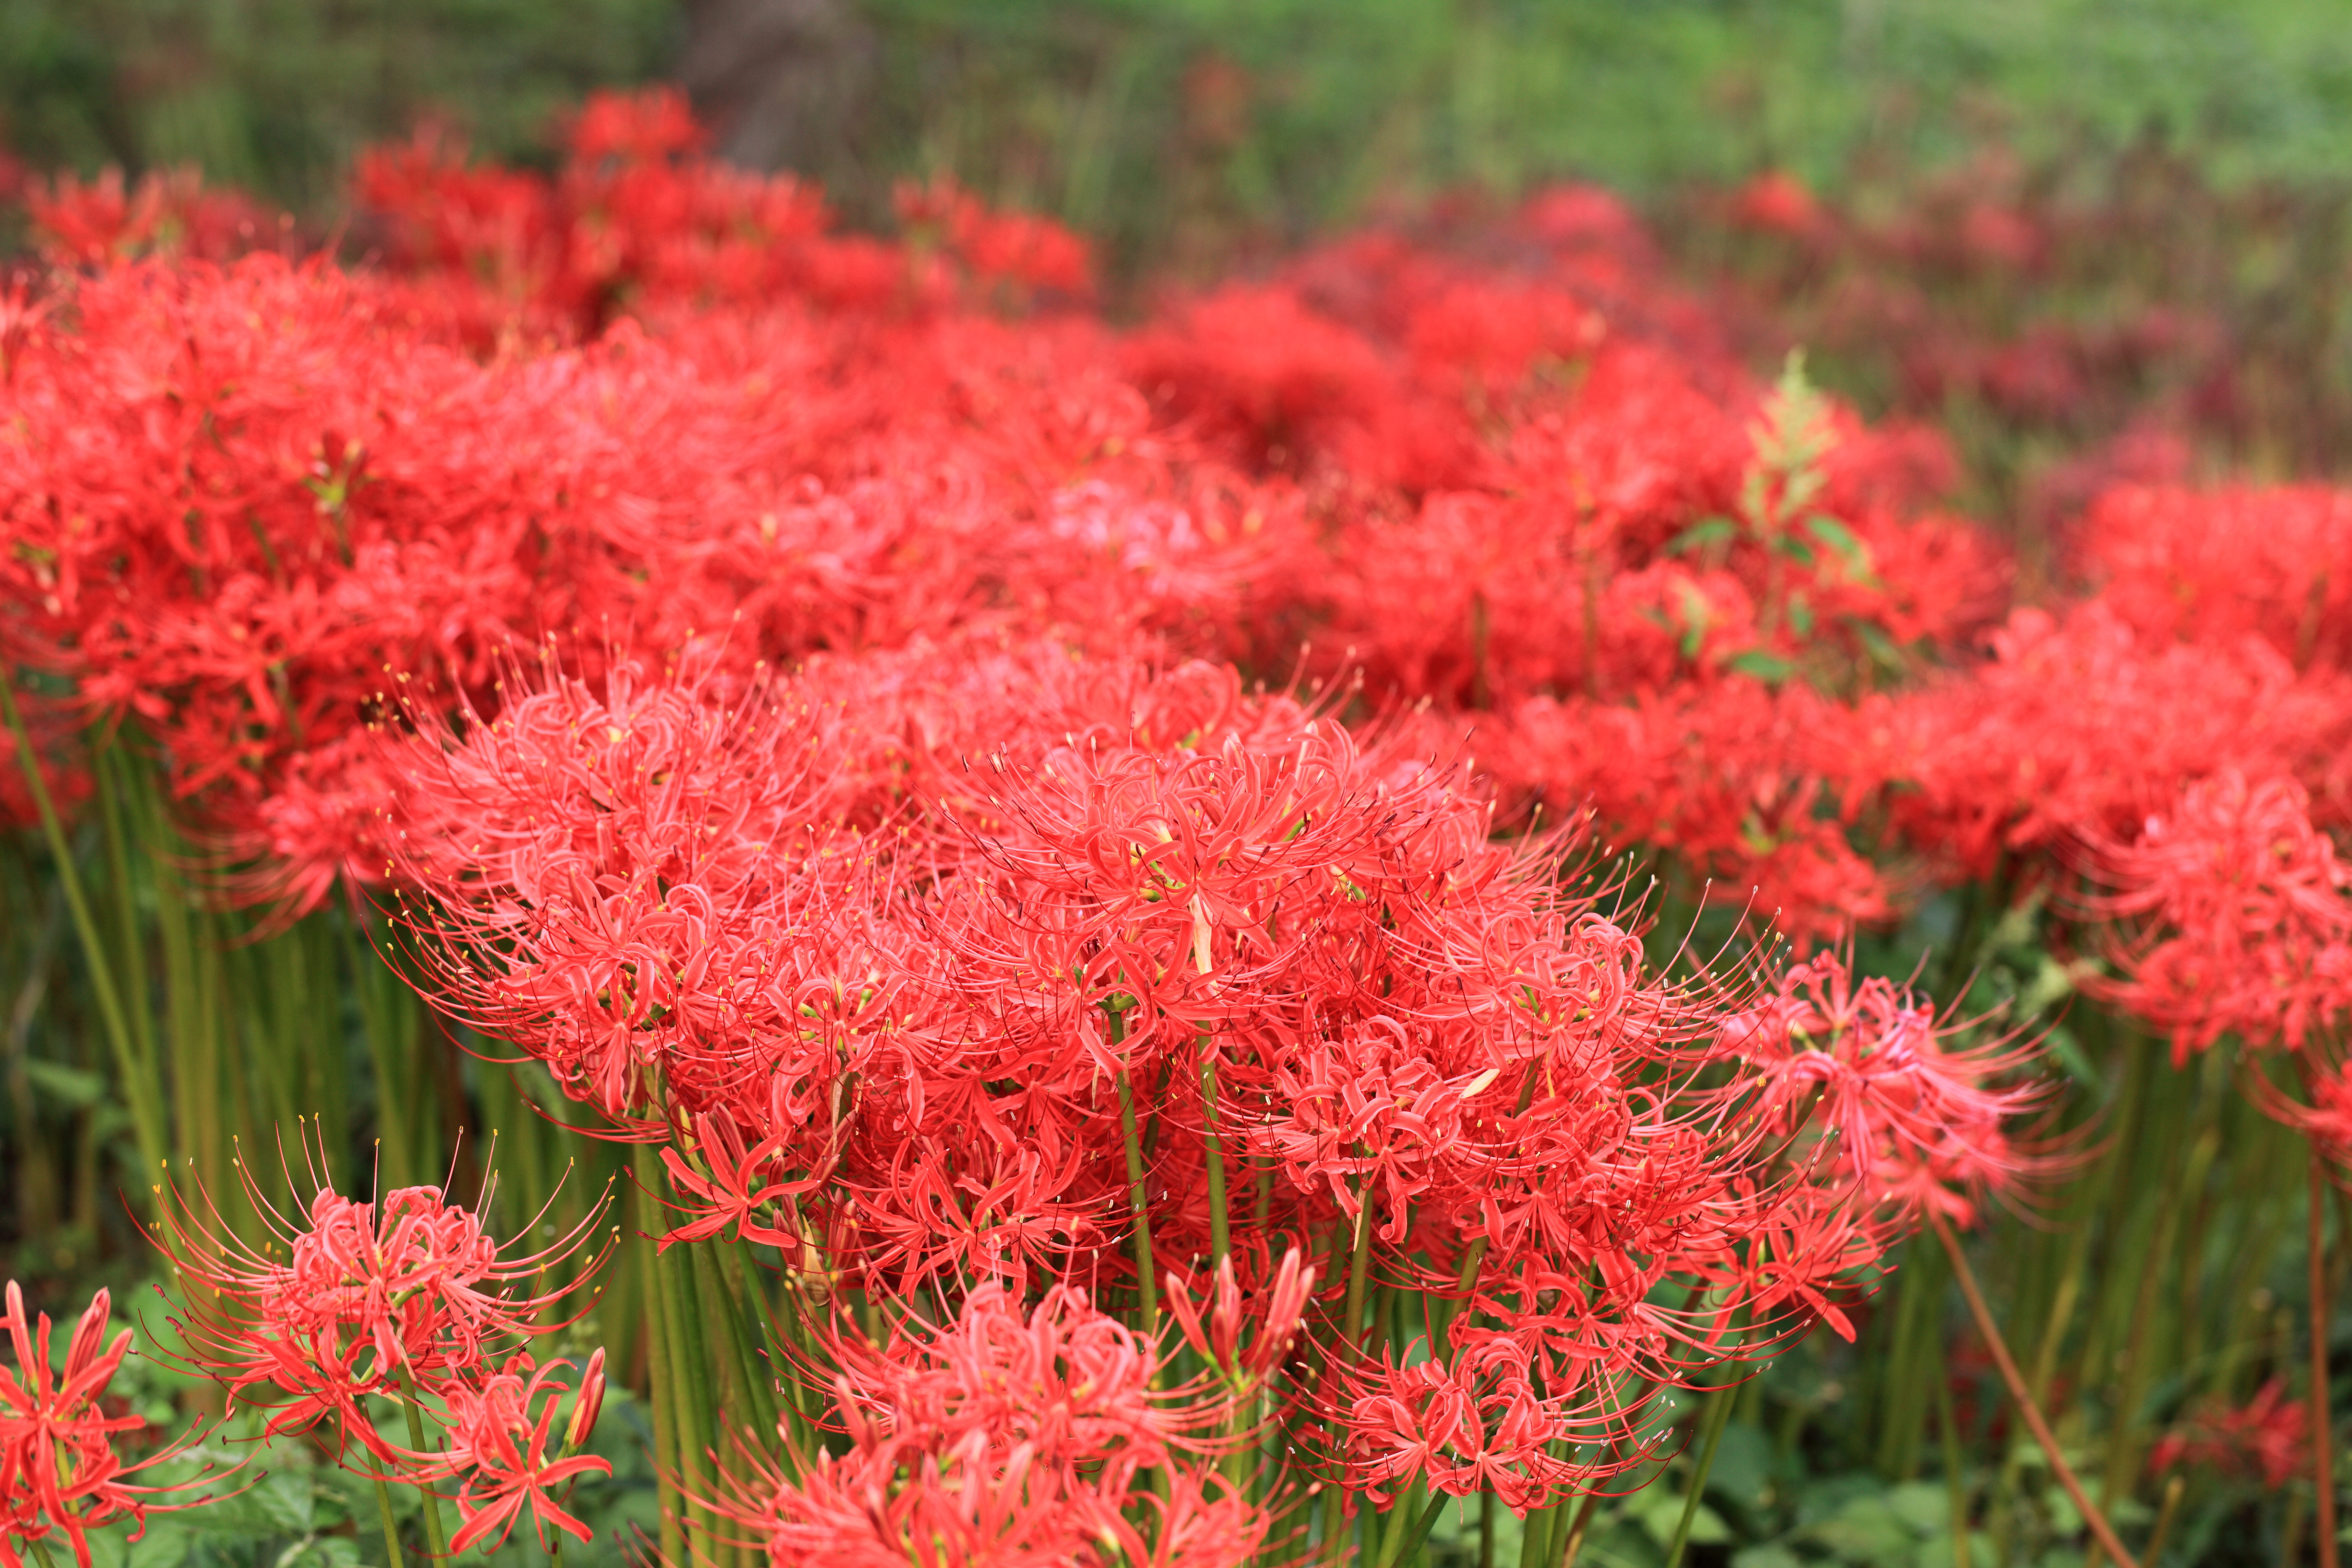
plant, meadow, prairie, flower, high, autumn, botany, flora, wildflower, shrub, 5d, hires, radiata, markii, hi, res, resolution, ibaraki, toride, lycoris, redspiderlily, flowering plant, annual plant, woody plant, land plant, castilleja